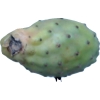
Label: cactus_fruit_green